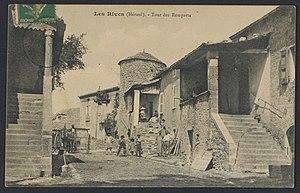
Les Rives. - Tour des remparts
Les Rives sont une commune française située dans le département de l'Hérault en région Occitanie. Ses habitants sont appelés les Rivois et les Rivoises.